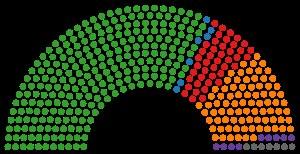
Les élections générales en Afrique du Sud se déroulent tous les 5 ans. La constitution actuelle date de 1996. Elle a succédé à la constitution provisoire de 1993.
Les élections générales sud-africaines du 26 au 29 avril 1994 sont les premières élections non raciales au suffrage universel de l'histoire du pays. Elles débouchent sur la mise en place du premier gouvernement non racial et l'élection du premier président noir d'Afrique du Sud, Nelson Mandela. Elles interviennent dans le contexte de l'entrée en vigueur de la constitution sud-africaine provisoire de 1993.
L'Histoire de l'Afrique du Sud depuis 1994 est celle d'une démocratie multiraciale après 354 années de domination blanche.
L'histoire de l'Afrique du Sud de 1948 à 1994 est marquée par la mise en place puis par le démantèlement de la politique d'apartheid. Successivement nommée Union d'Afrique du Sud puis République d'Afrique du Sud à partir de 1961, le pays connaît, durant cette période, un système de ségrégation raciale institutionnalisée. Trois ans de négociations constitutionnelles, à partir de 1991, entre le pouvoir blanc et les Partis anti-apartheid sont nécessaires pour que la démocratie représentative, que connaissait la minorité blanche soit étendue, en 1994, à la majorité noire de la population sud-africaine et que le premier président noir d'Afrique du Sud soit élu via des élections au suffrage universel.